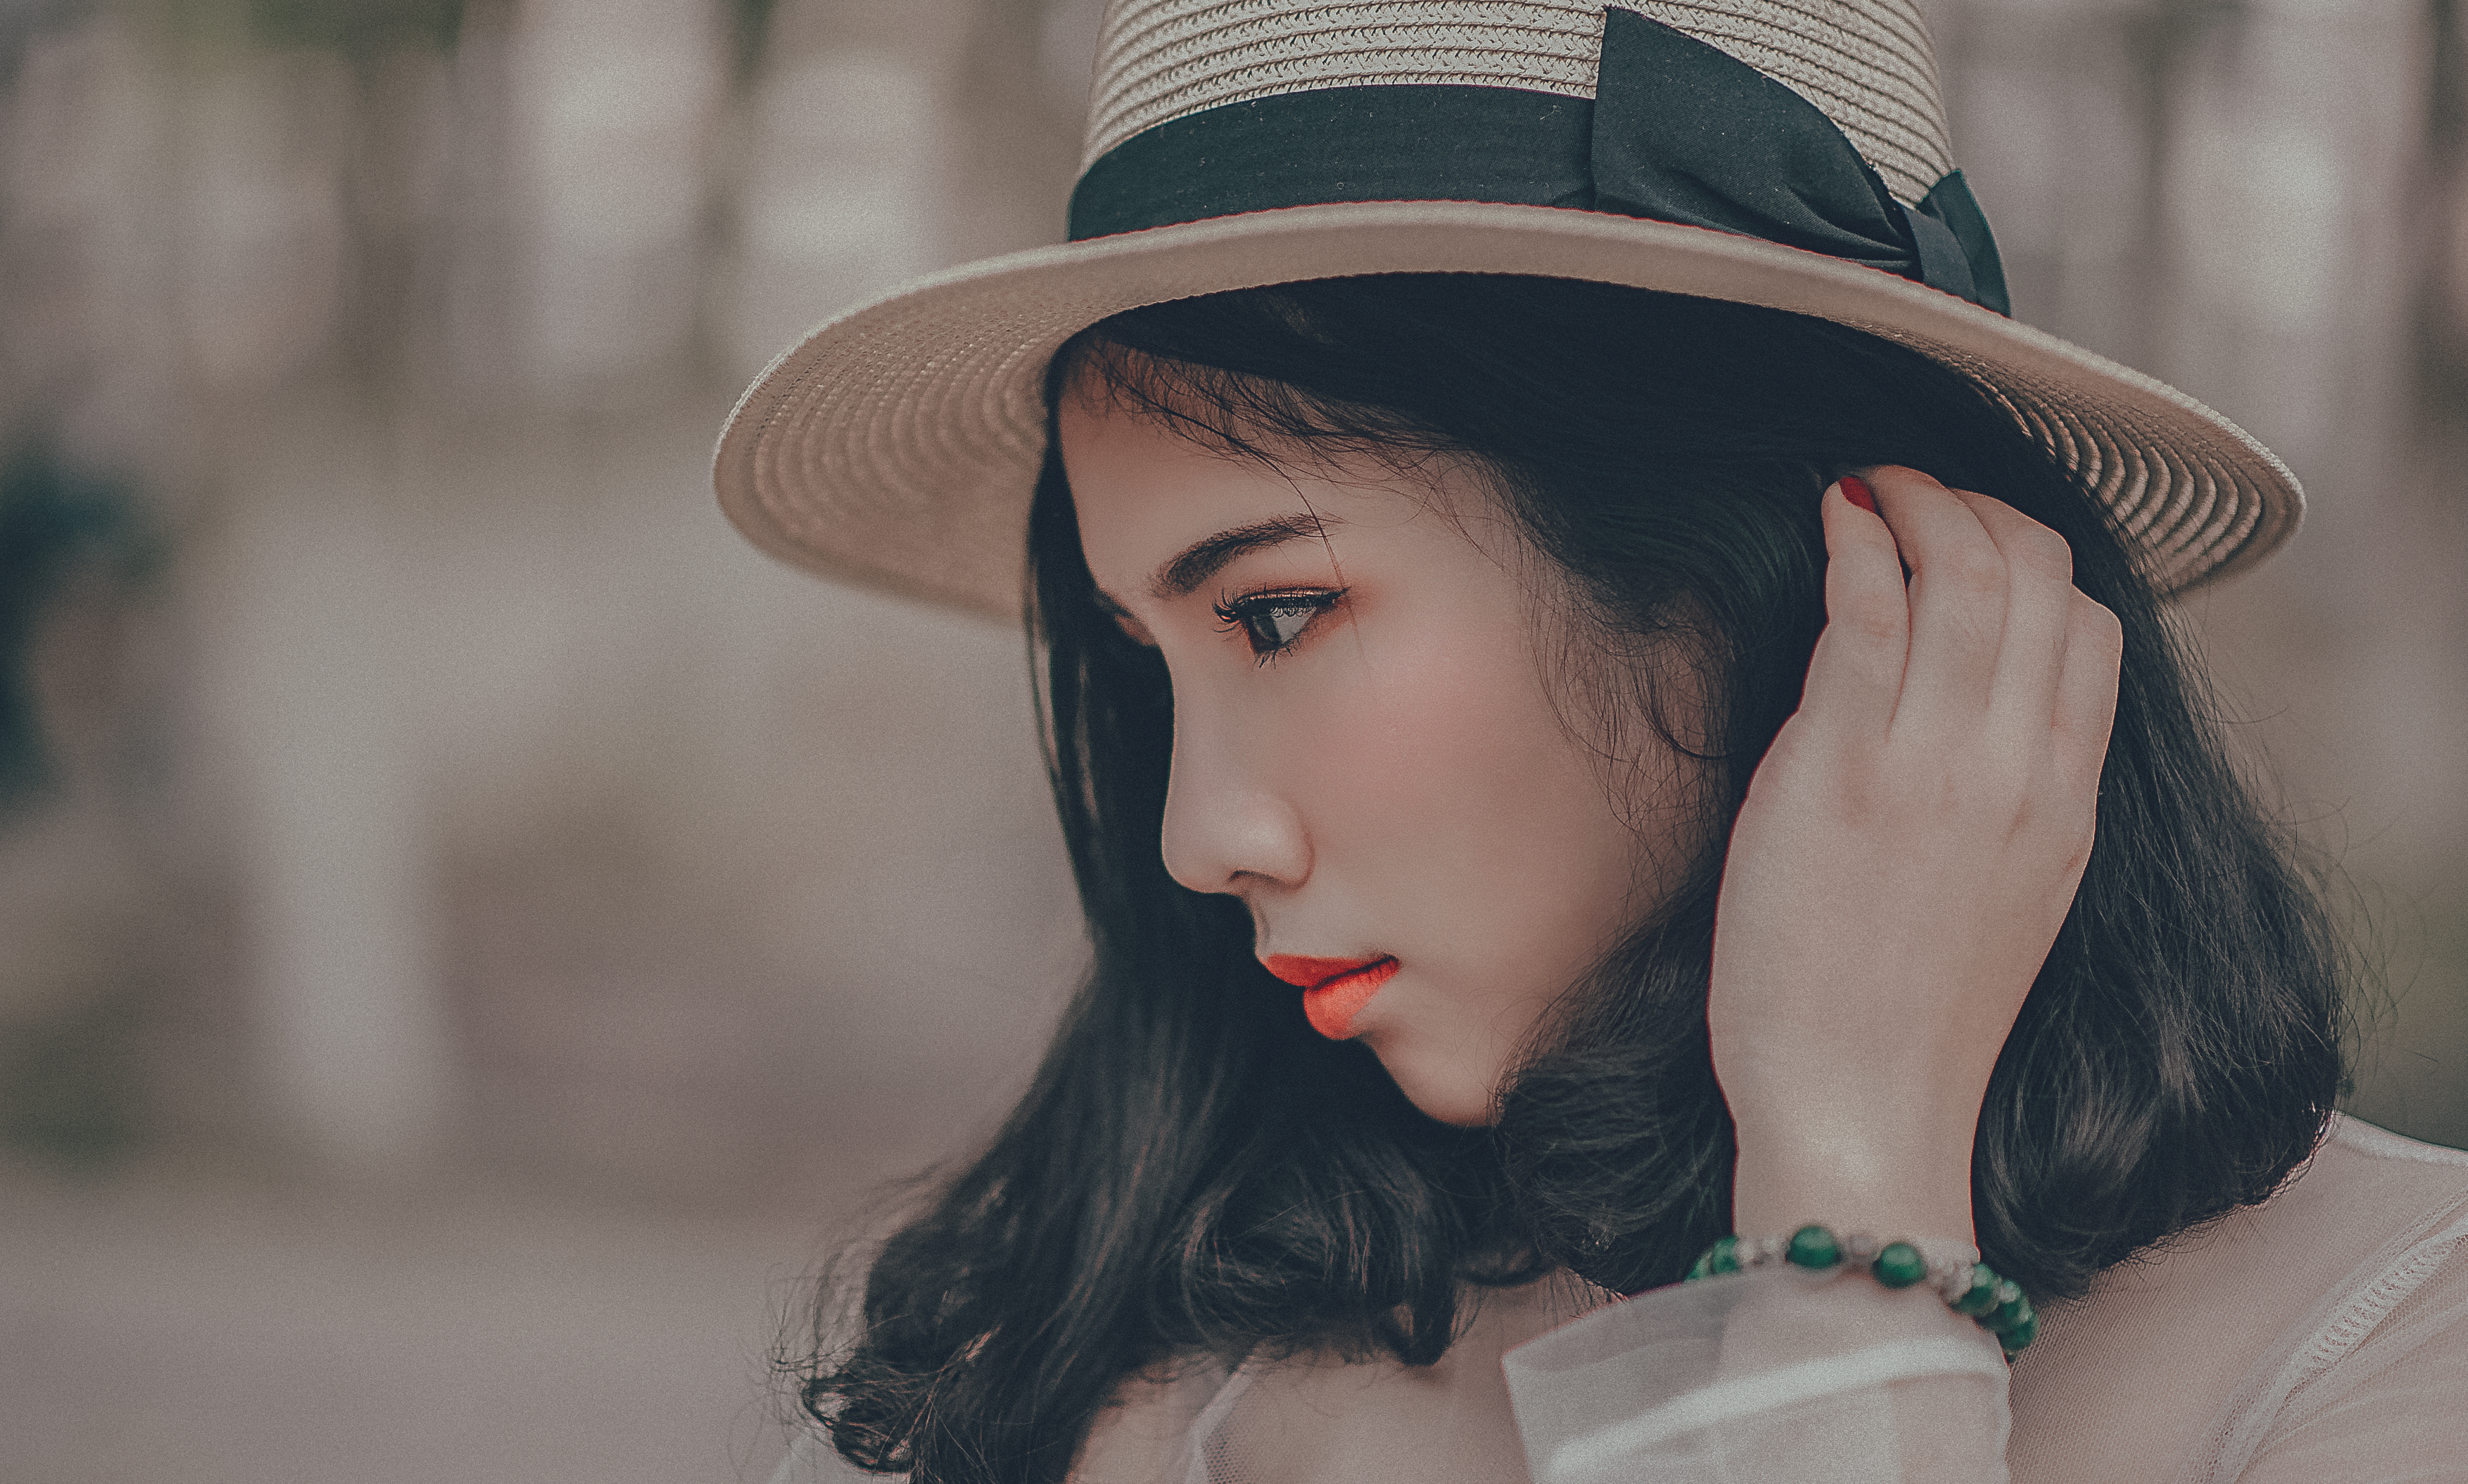
love, cute, portrait, landscape, beautiful, travel, happy, lovely, art, natural, girl, beauty, skin, human hair color, lady, eye, fashion, headgear, model, lip, black hair, brown hair, long hair, portrait photography, photo shoot, hat, smile